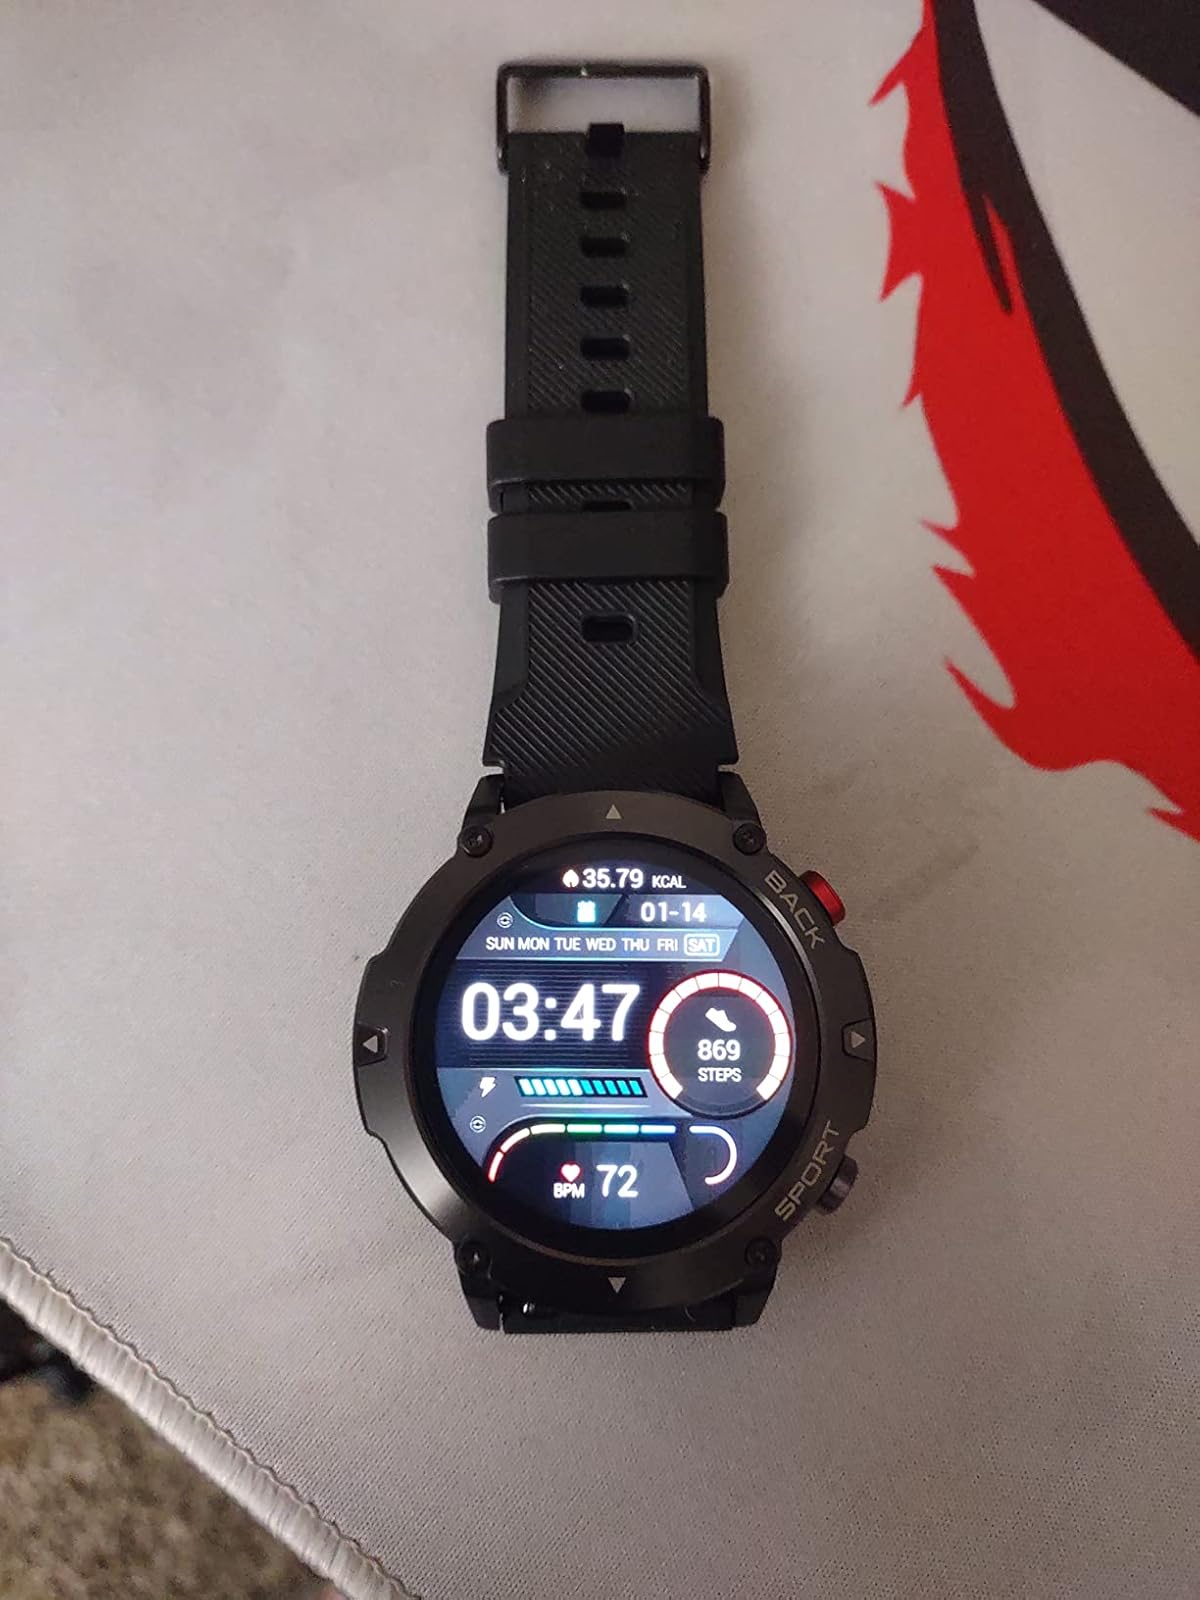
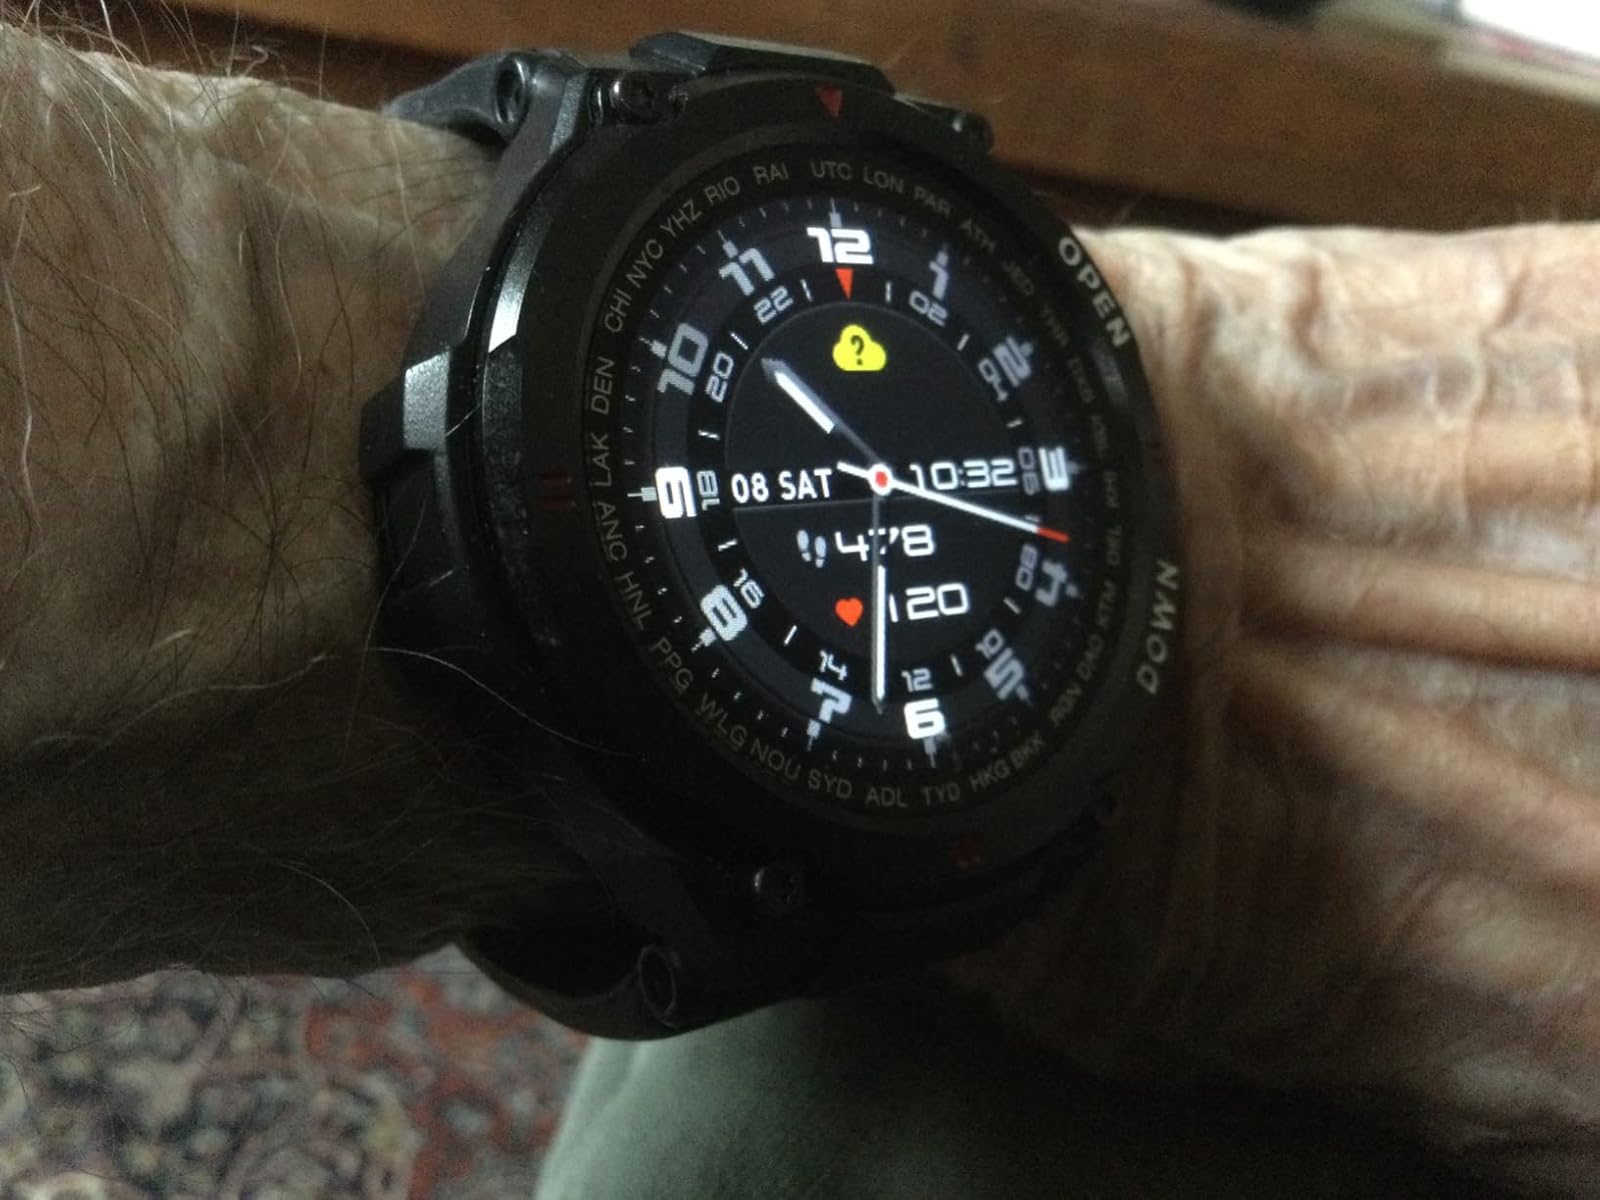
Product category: smartwatch
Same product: no